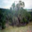
Label: pine_tree